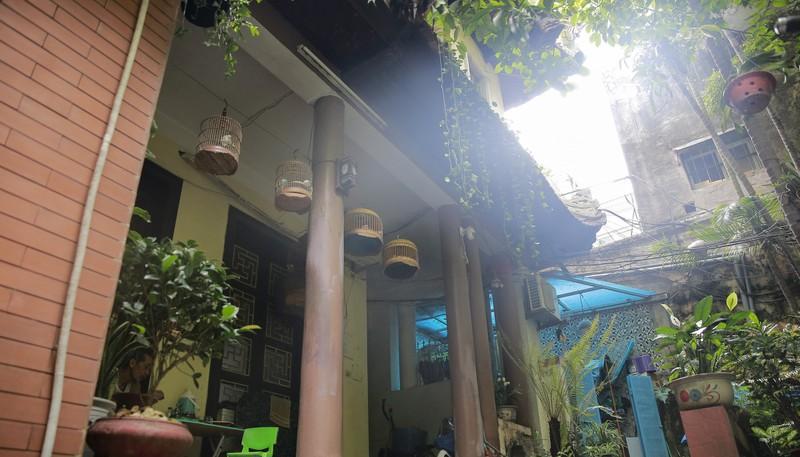
có những chiếc lồng chim được treo ở trước căn nhà